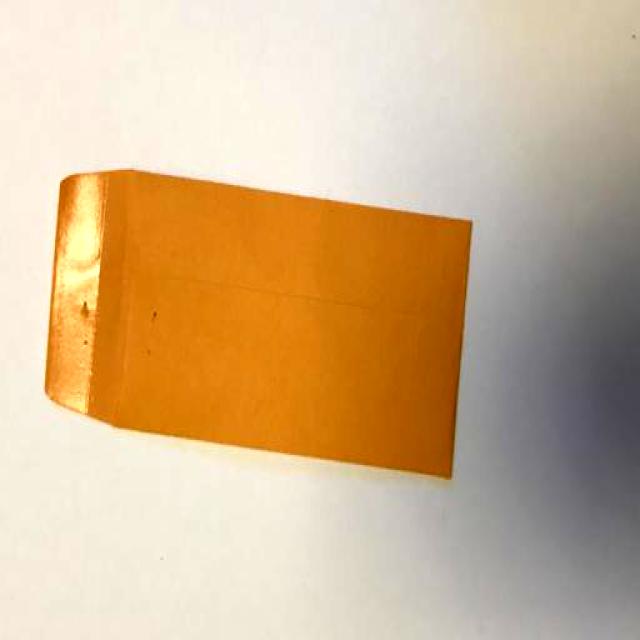
Label: Paper